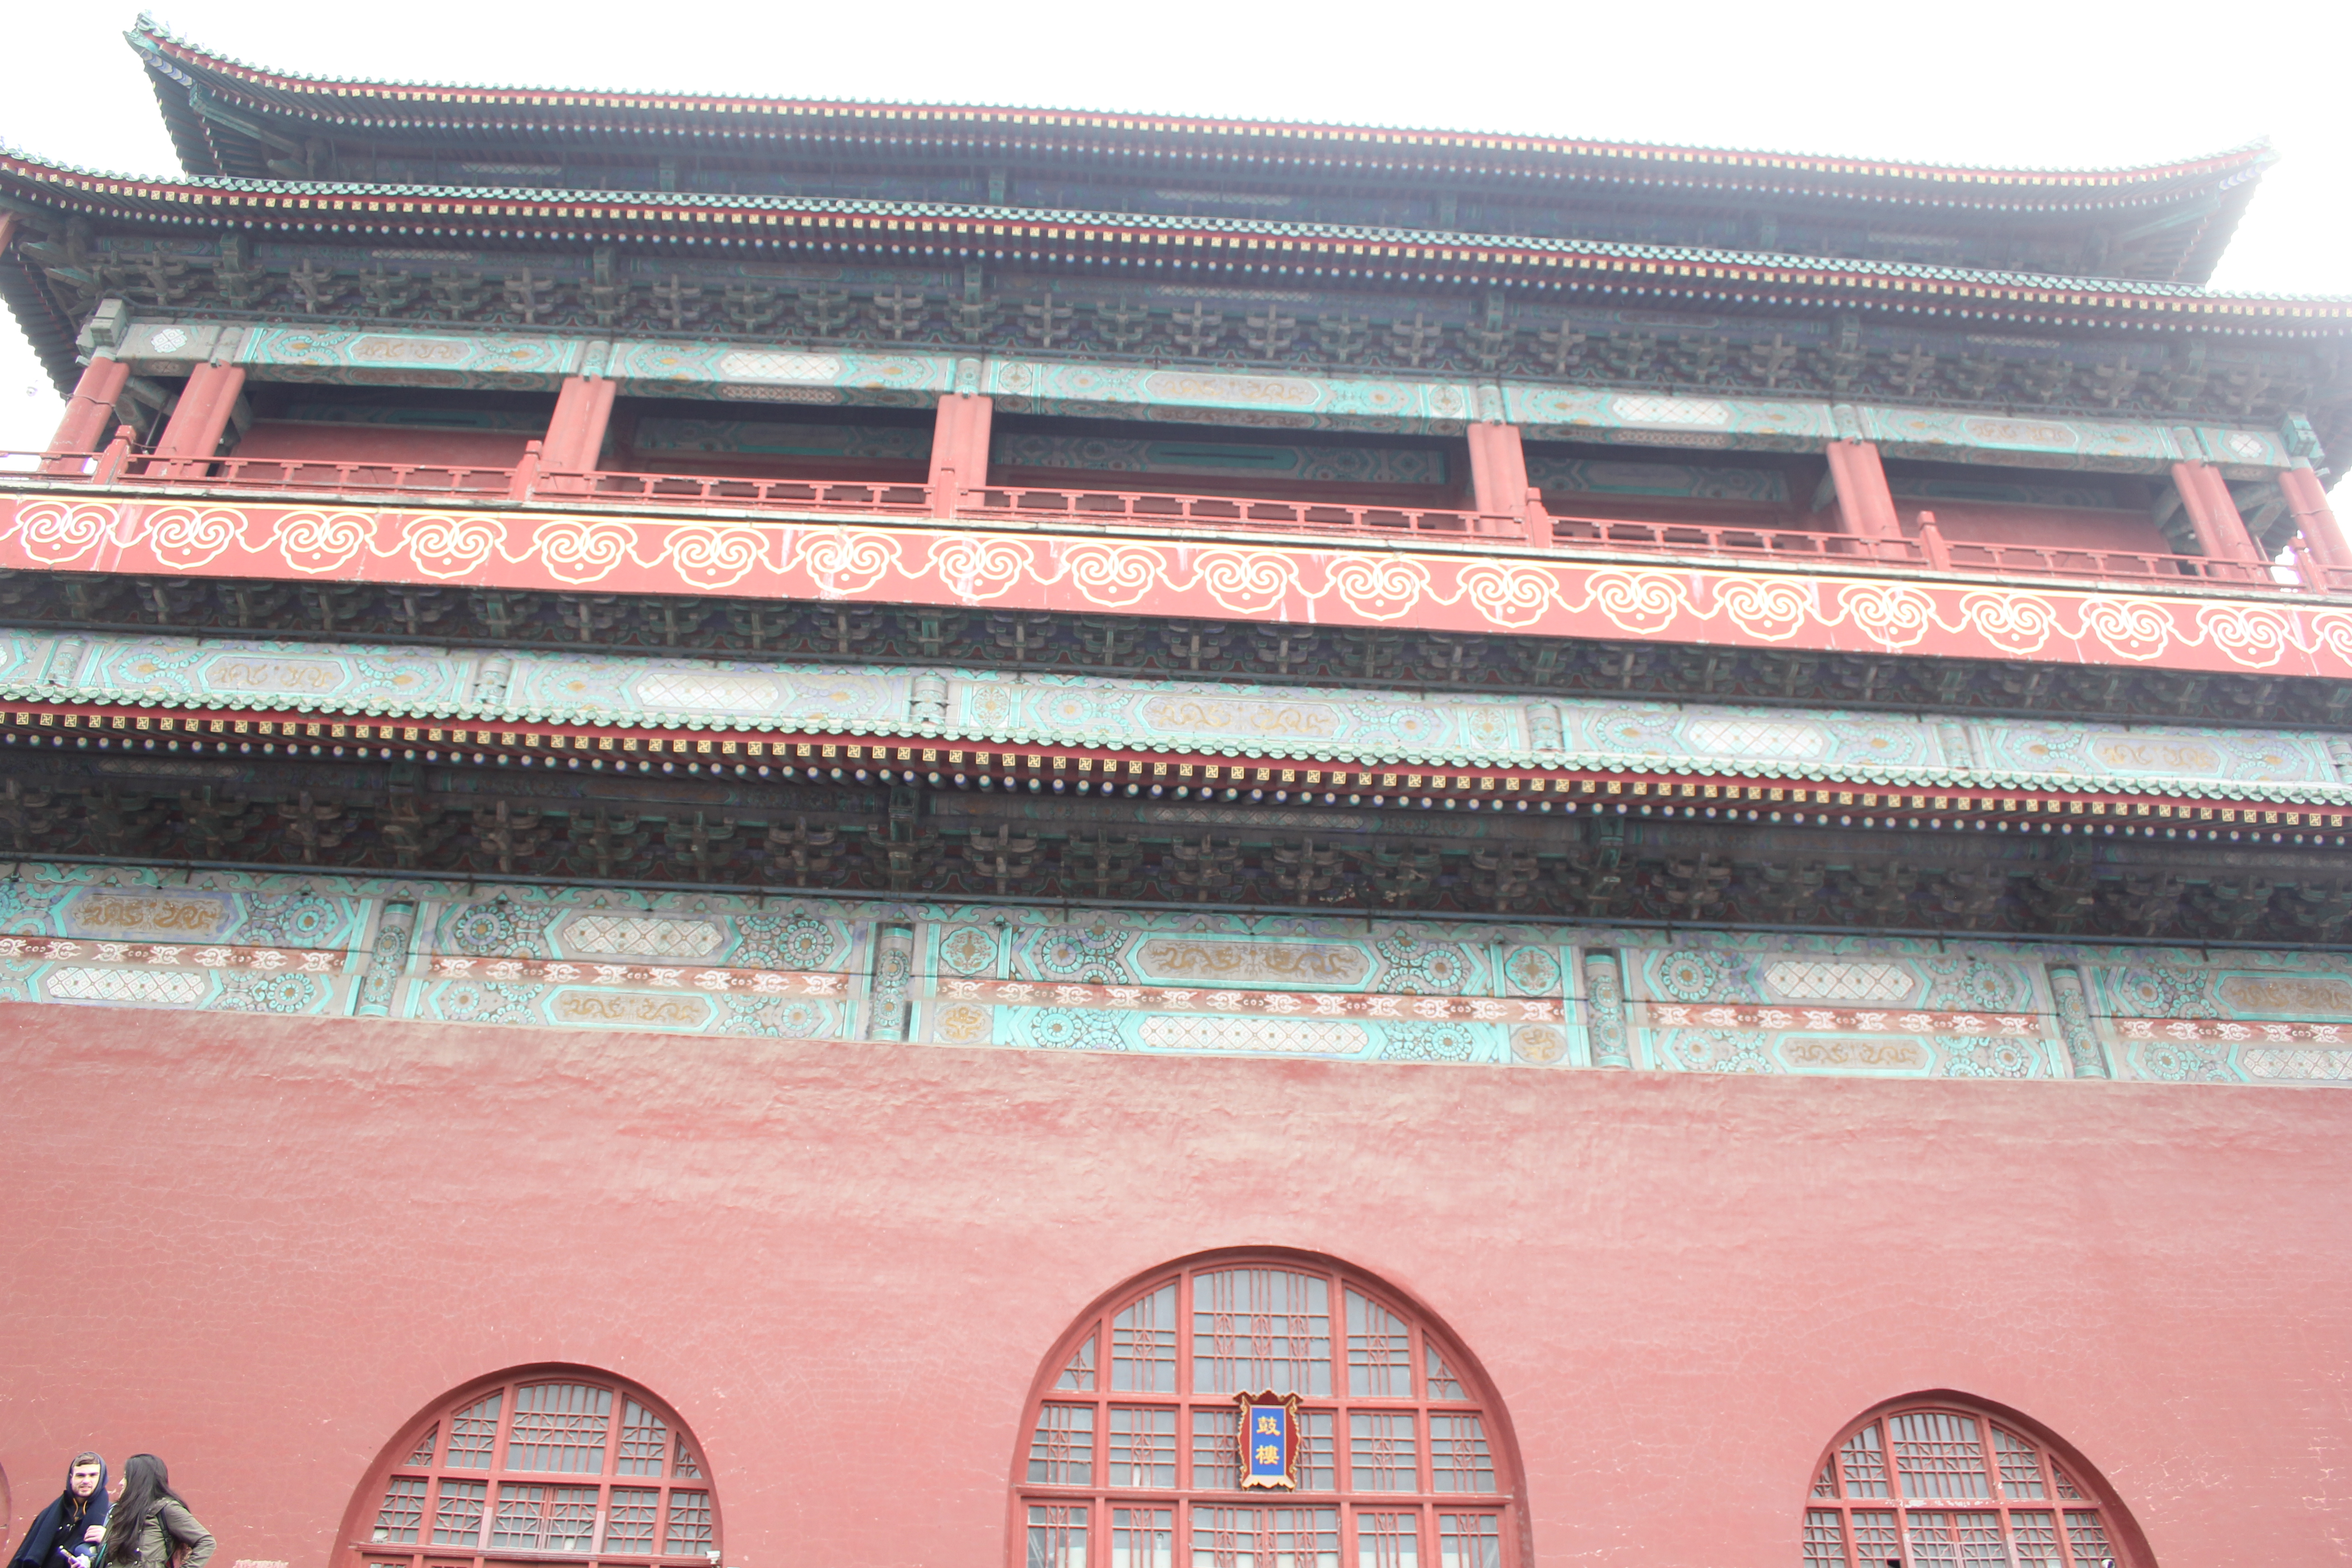
tourism, adventure, Beautiful Places, Pretty Places, environment, Interesting Places, harbin, museums, architecture, art, nature, museum, history, ancient history, china, asia, imperial palace, dynasty, beijing, chinese architecture, pagoda, building, historic site, japanese architecture, temple, facade, place of worship